Sky position (RA, Dec in degrees): 40.928, -8.824
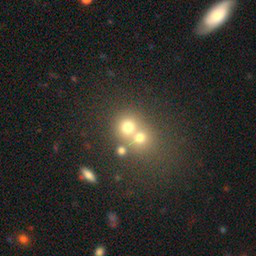
Galaxy morphology: Merging Galaxies